Ayanga

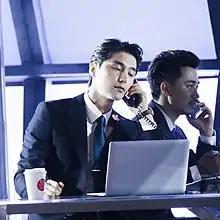
Ayanga playing Antonio in the adapted play "The Merchant of Venice", 2019

On 4 February 2019, he participated in the CCTV New Year's Gala and sang the song "Building a Chinese Dream Together". The same year, he starred in the play "The Merchant of Venice" playing Antonio. "Forbes China" listed Ayanga under their 30 Under 30 Asia 2019 list which consisted of 30 influential people under 30 years old who have had a substantial effect in their fields. From 2019 to 2020, he joined Dragon TV's singing variety program "Our Song".